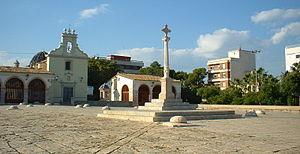
Burjassot, en valencien et officiellement, est une commune d'Espagne de la province de Valence dans la Communauté valencienne. Elle est située dans la comarque de l'Horta Nord et dans la zone à prédominance linguistique valencienne.